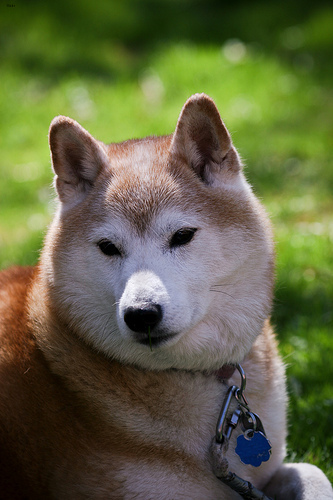
Animal: dog
Breed: shiba inu